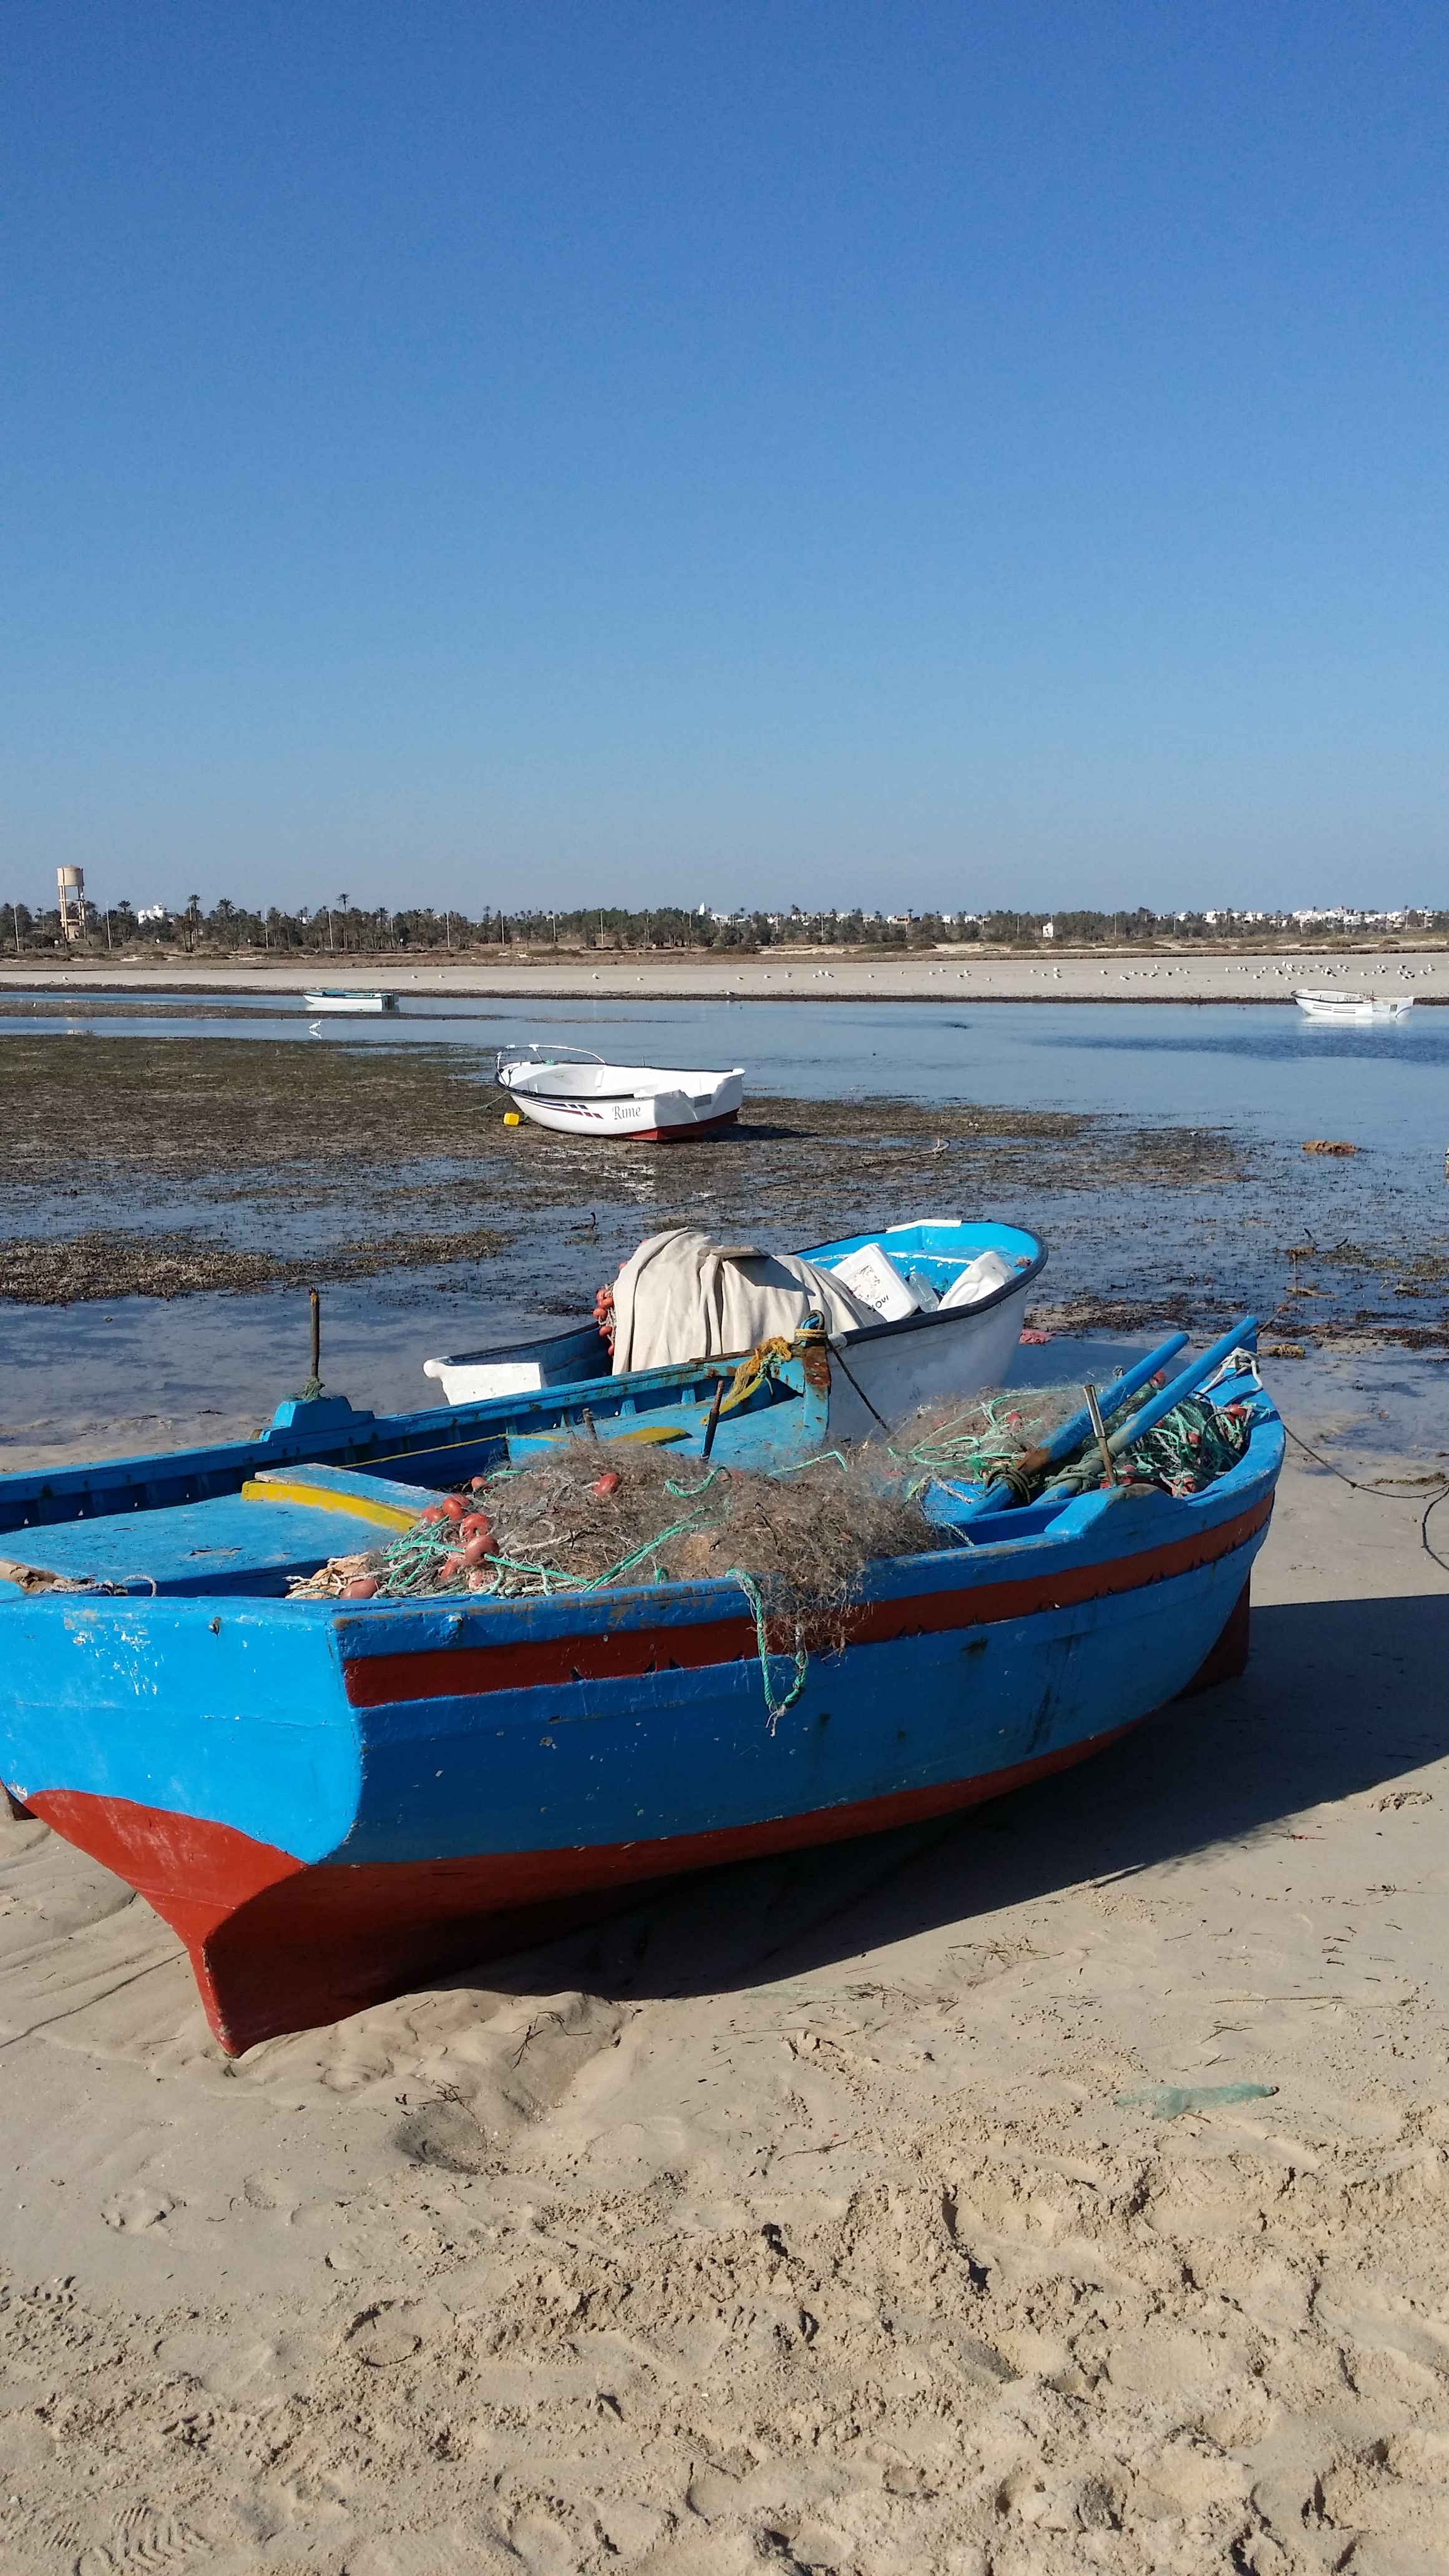
beach, sea, coast, sand, ocean, boat, shore, vacation, vehicle, bay, fish, body of water, motorboat, fishing boat, boating, watercraft, dinghy, watercraft rowing